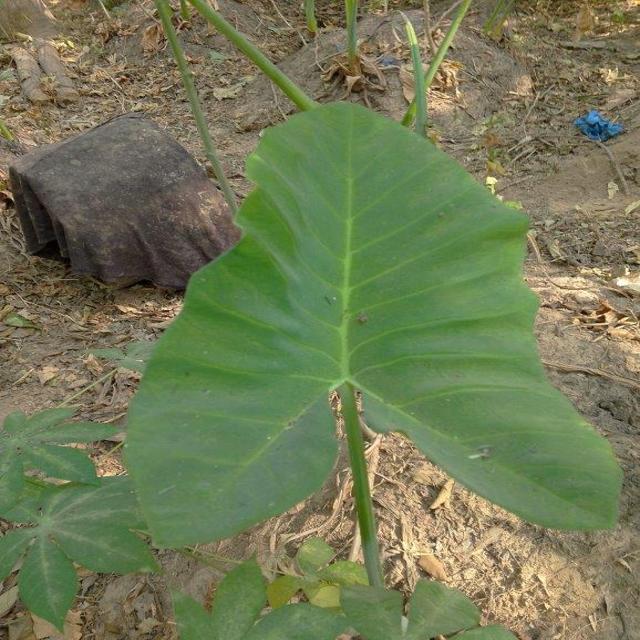
Label: Early_Blight